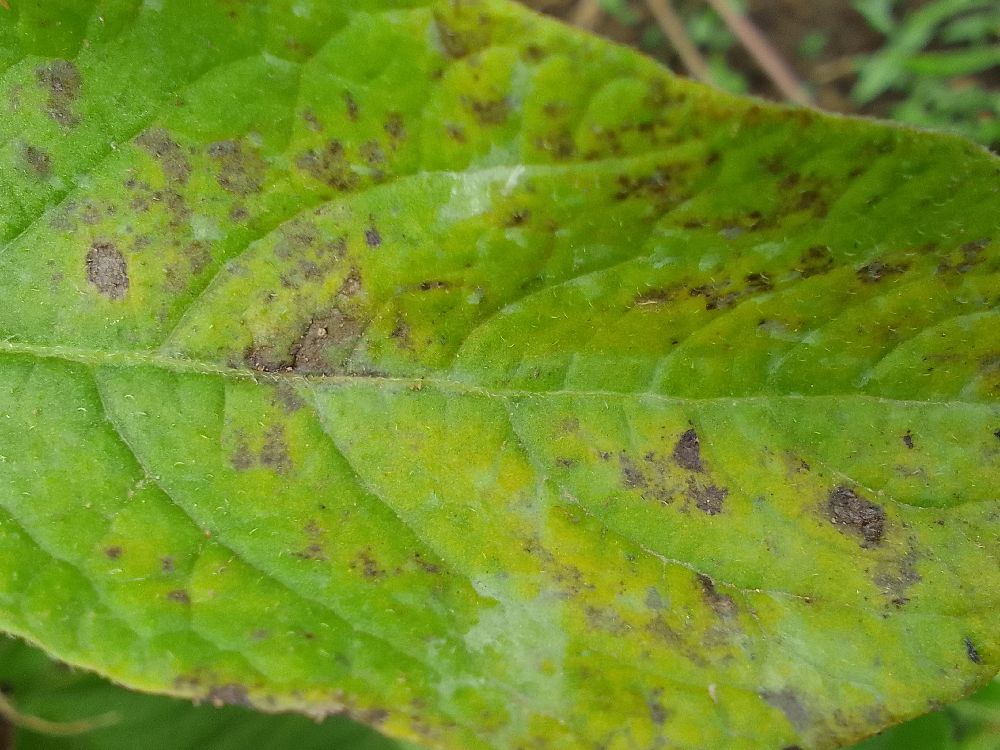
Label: Early blight